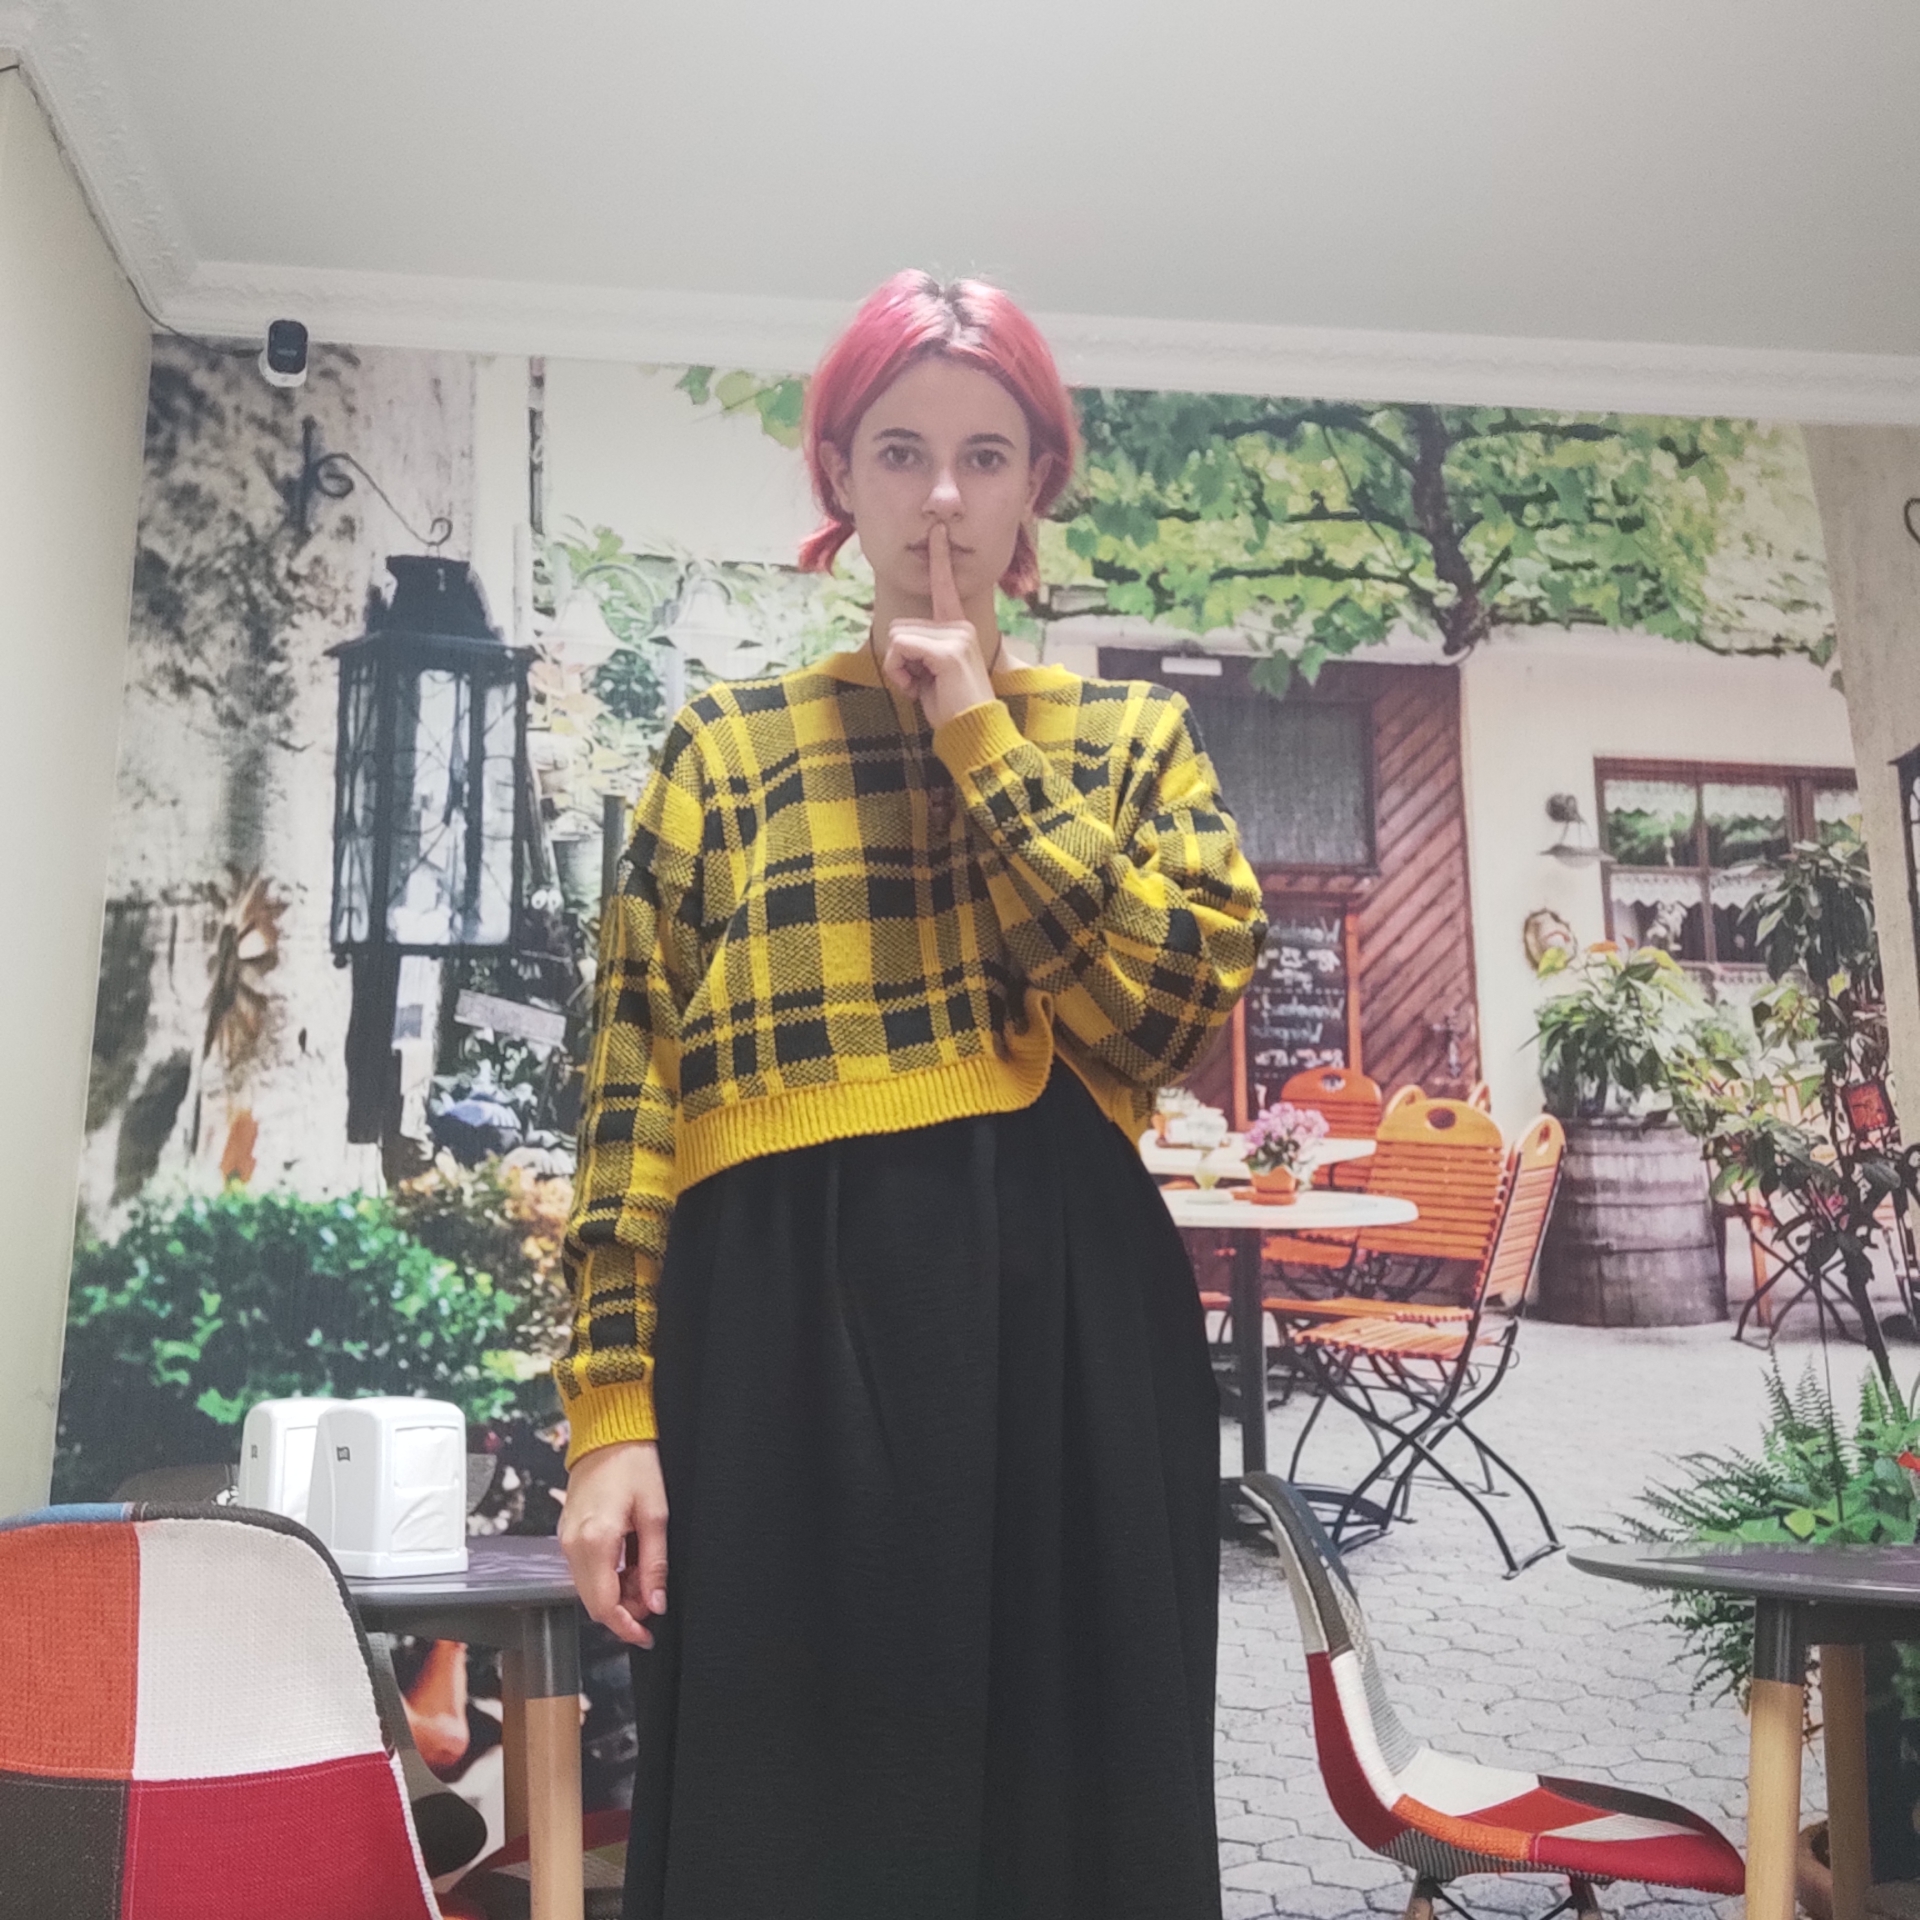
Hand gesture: mute